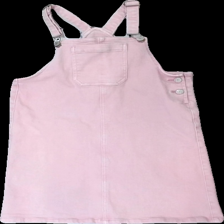
View: front
Type: Dress
Category: Children
Brand: Name It
Colors: Pink
Material: 100% cotton
Cut: Regular
Size: 152
Season: All
Trend: Denim
Damage location: top left
Damage 2 location: middle right
Price range: 50-100
Recommended usage: Reuse
Description: rosa jeans klänning med hängslen